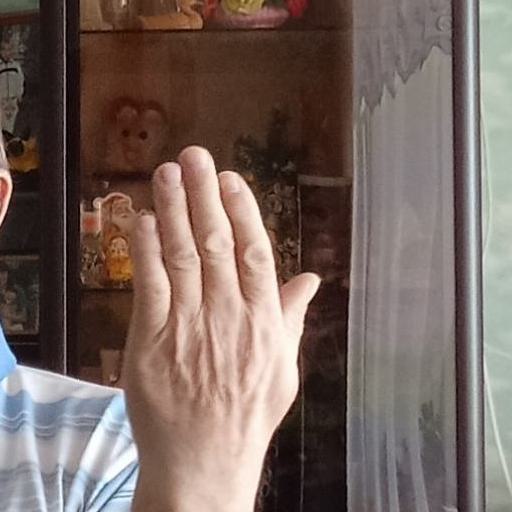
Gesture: stop_inverted